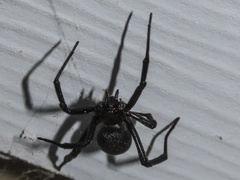
Species: Lactrodectus_hesperus